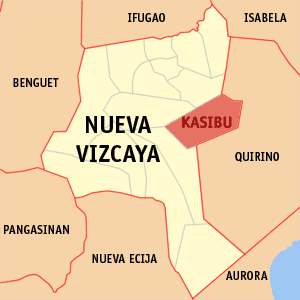
Kasibu est une municipalité de la province de Nueva Vizcaya, aux Philippines.